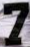
Number: 7